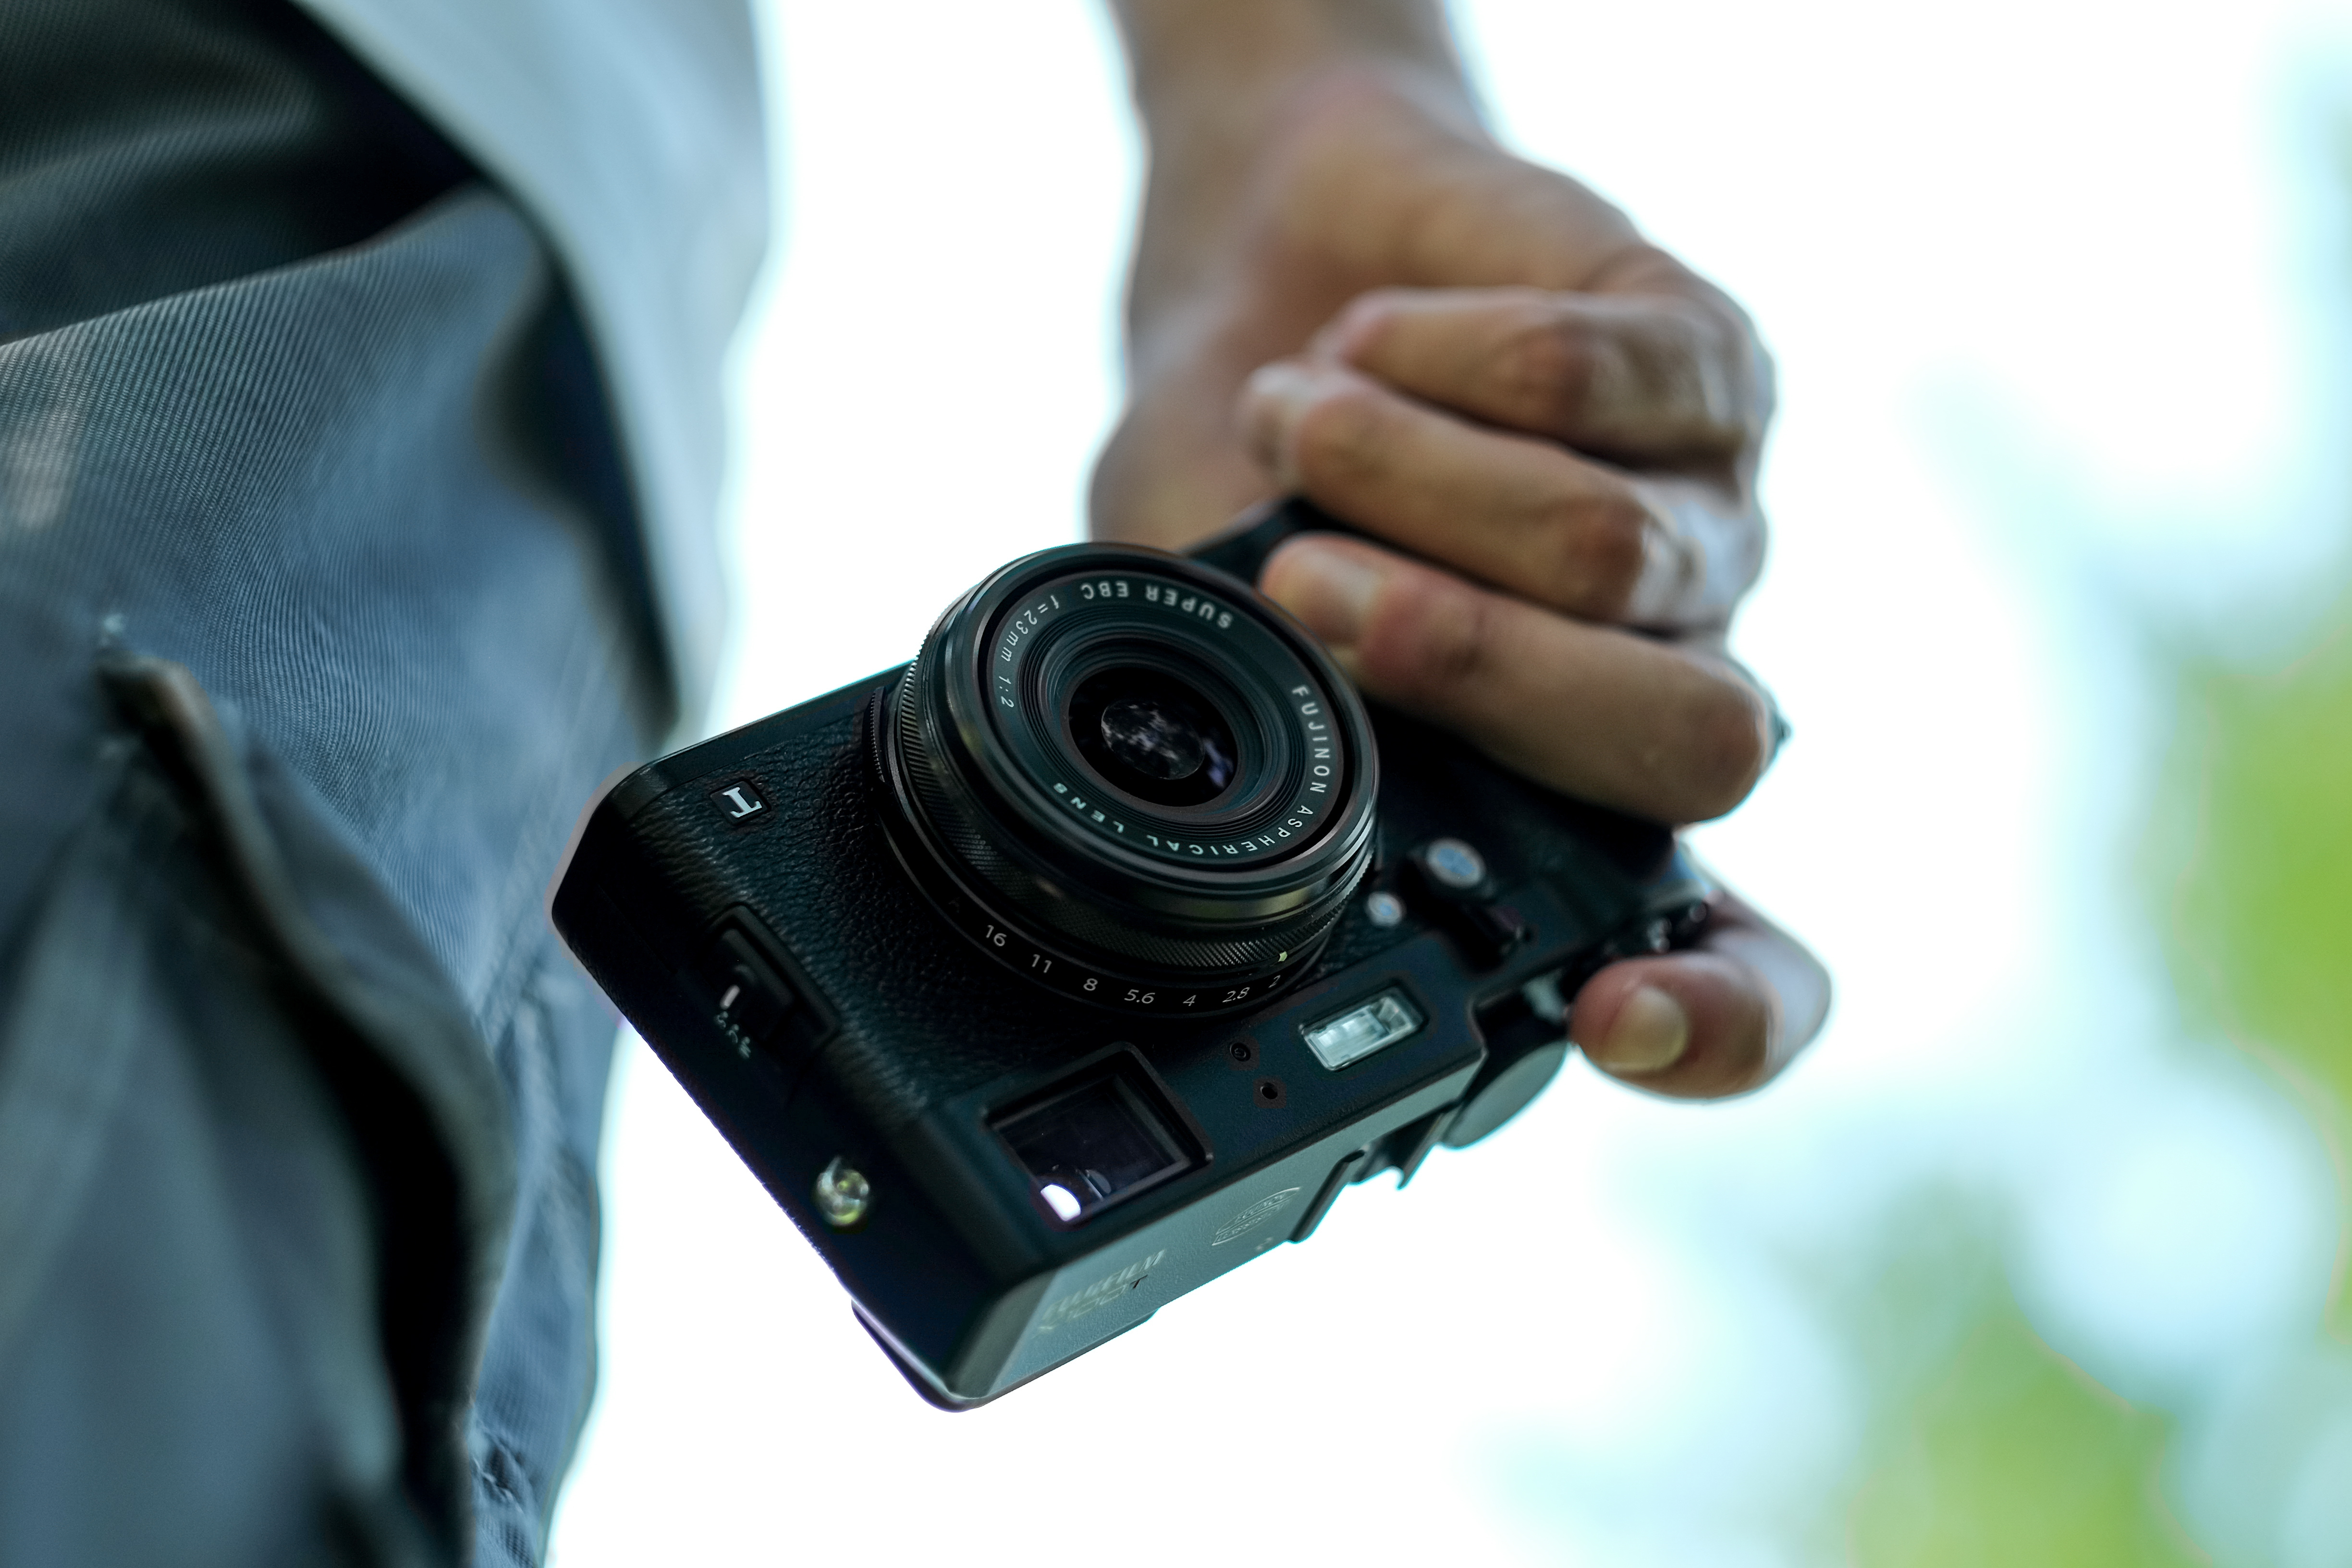
hand, camera, photography, close up, product, reflex camera, digital camera, camera lens, digital slr, single lens reflex camera, cameras optics